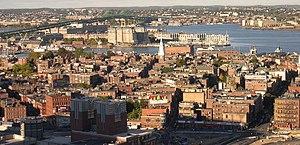
North End est un quartier de la ville de Boston dans l'État du Massachusetts, au nord-est des États-Unis. C'est le secteur le plus ancien de la cité, puisqu'il est habité depuis 1630. Le North End est un vieux quartier d'immigration qui a vu passer des Irlandais et des Juifs au XIXᵉ siècle, puis des Italiens au début du XXᵉ. Aujourd'hui encore, le quartier est réputé pour ses nombreux restaurants italiens, au même titre que Little Italy à New York, ou North Beach à San Francisco.